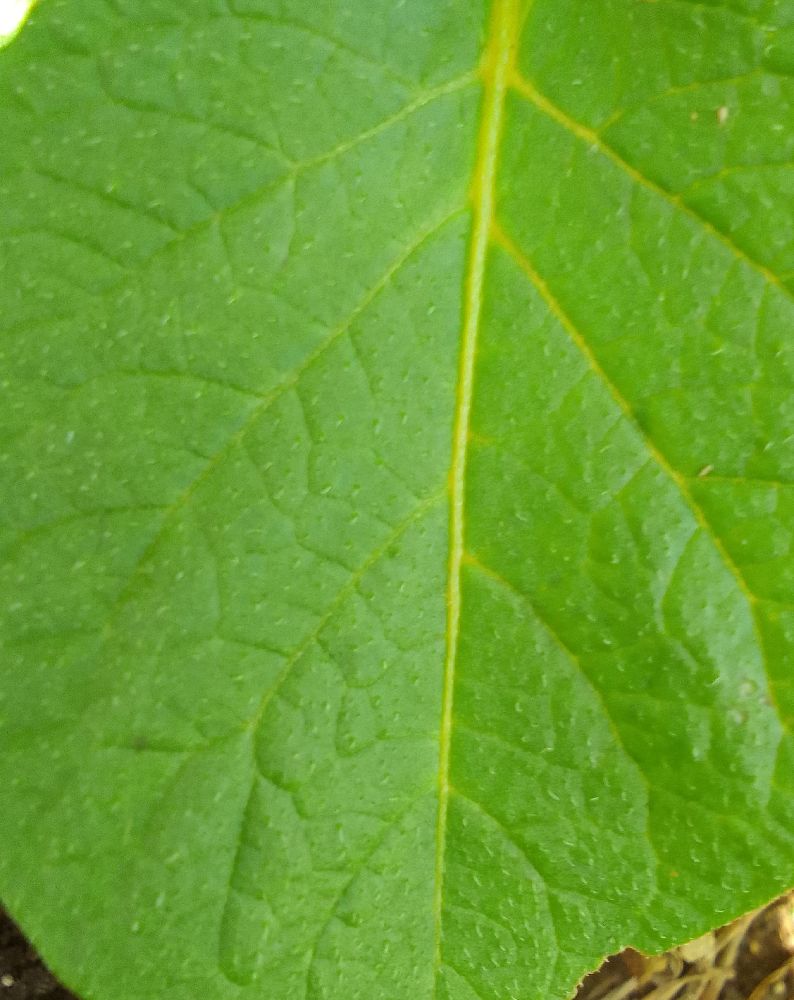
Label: Healthy